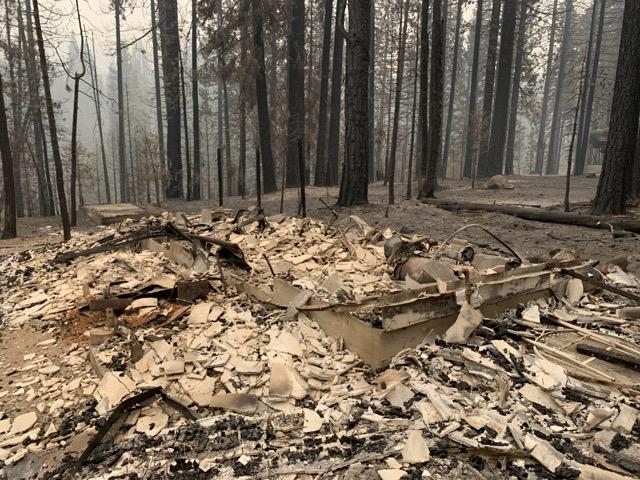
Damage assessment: destroyed